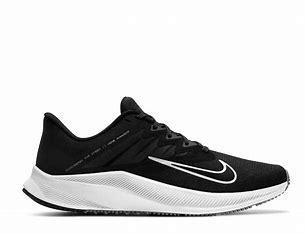
Brand: Nike
Model: Quest 3